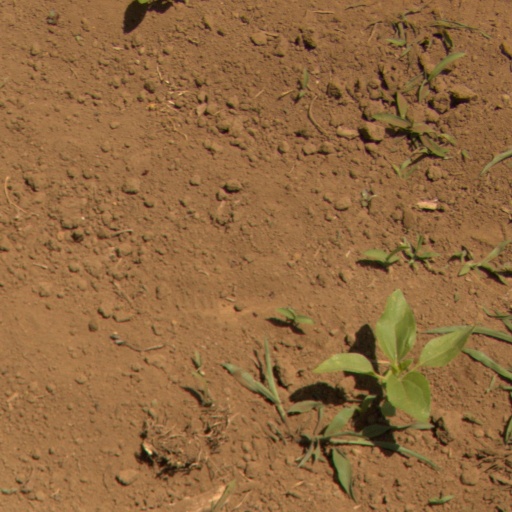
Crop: Jerusalem artichoke